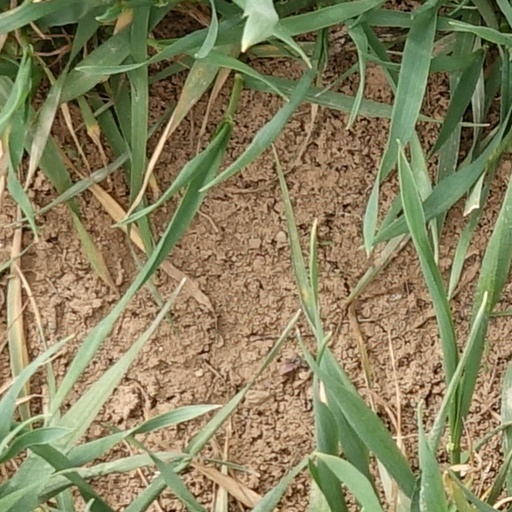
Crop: wheat